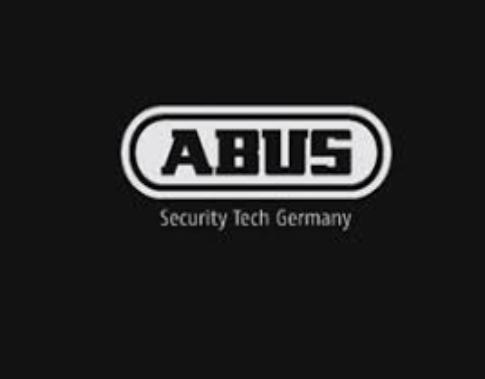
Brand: abus
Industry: Others